Emergency exit

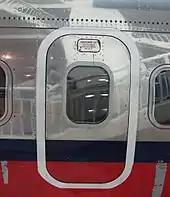
USAir Boeing 737 overwing emergency exit

An emergency door release call point (or a pull station in the United States) is used to disengage locking devices such as electromagnets, bolt locks, and electric locks while also ensuring positive security and failsafe operation.